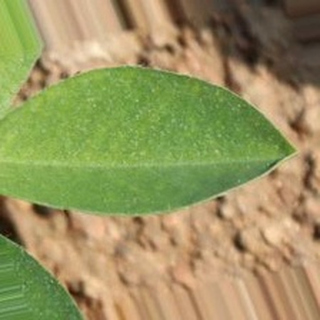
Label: healthy_groundnut